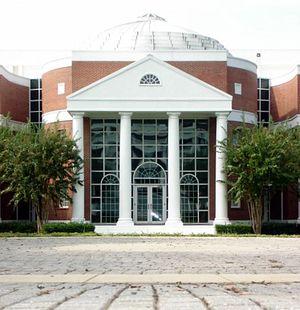
Il existe 23 universités et colleges d’État, 28 universités et colleges indépendants, 26 community colleges, 8 écoles de droit et 4 écoles de médecine en Floride.